Humidity indicator card

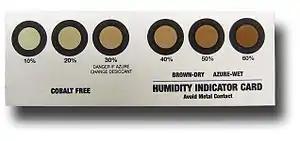
Cobalt Free Humidity Indicator Card

Several cobalt-free systems have been developed. Cobalt-free brown to light blue(copper(II) chloride base) HICs can be found on the market. In 1998, the European Community (EC) issued a directive which classifies items containing cobalt(II) chloride of 0.01 to 1% w/w as T (Toxic), with the corresponding R phrase of R49 (may cause cancer if inhaled). As a consequence, new cobalt-free humidity indicator cards have been developed by some companies.